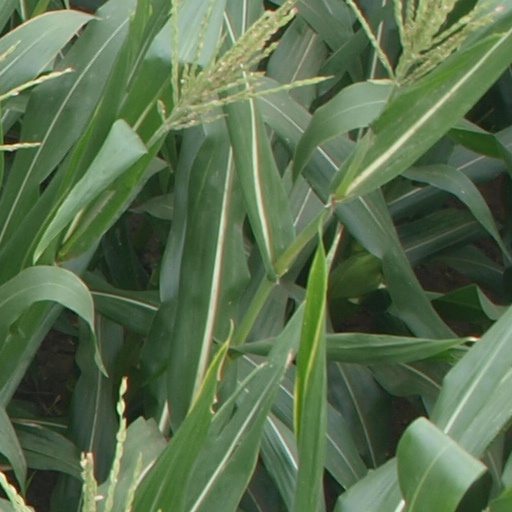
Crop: maize; corn